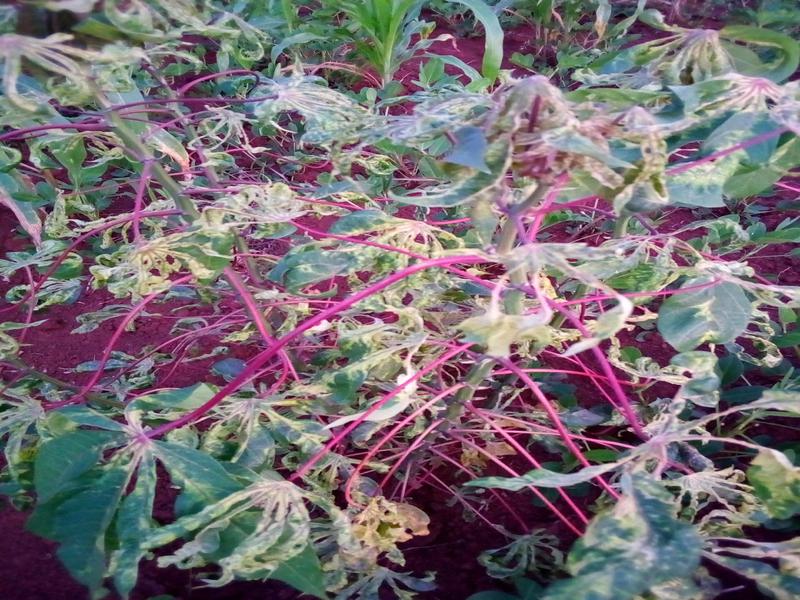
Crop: cassava
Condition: mosaic_disease